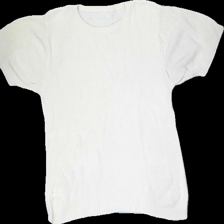
View: front
Type: Top
Category: Ladies
Brand: Missing
Colors: White
Material: 100% Wool
Cut: Regular
Season: All
Price range: 50-100
Recommended usage: Reuse